3rd Algerian Tirailleurs Regiment

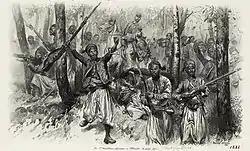
3rd Algerian Tirailleurs Regiment at Woerth in 1870

On August 1, 1870, the 3rd Algerian Tirailleurs Regiment formed part of the Army of the Rhin.